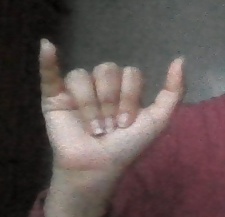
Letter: ya